Bird visual acuity rendering: 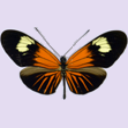
Butterfly visual acuity rendering: 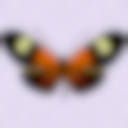
Species: erato
Subspecies: luscombei
Sex: male
View: dorsal
Type status: PT
Hybrid status: valid subspecies
Locality: Puerto Maldonado PER MD
Coordinates: -12.6, -69.183